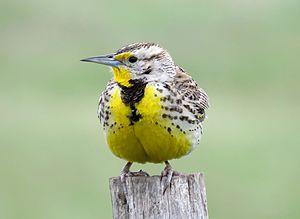
Cette liste des oiseaux au Canada provient de Bird Checklists of the World en date du mois de juillet 2018.
Cette liste des espèces d'oiseaux au Québec recense les taxons de ce groupe observés dans cette province du Canada. Elle provient de l'American Ornithologist Union en date du mois de janvier 2019. Elle comprend 470 espèces dont :